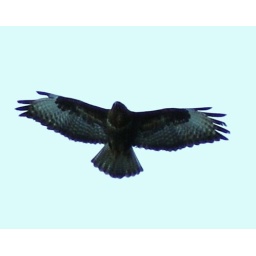
This bird (Not sure what it is) Was flying over head when i was walking in the french alps.